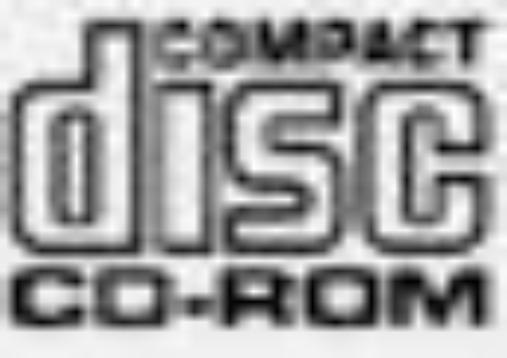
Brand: Compact
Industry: Electronic